Old County Courthouse

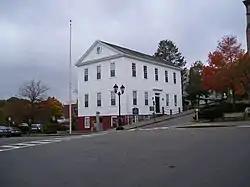

The Old County Courthouse (also known as the Plymouth Old County Courthouse or the Old Town House) is an historic court house on Leyden Street and Market Street in the Town Square of Plymouth, Massachusetts. Built in 1749, the two-story wood-frame building is believed to be the oldest wooden courthouse in the United States; it stands on the site of the first courthouse built by Plymouth Colony settlers, and may incorporate elements of a 1670 building. The site was originally the site of Edward Winslow's first house in Plymouth.